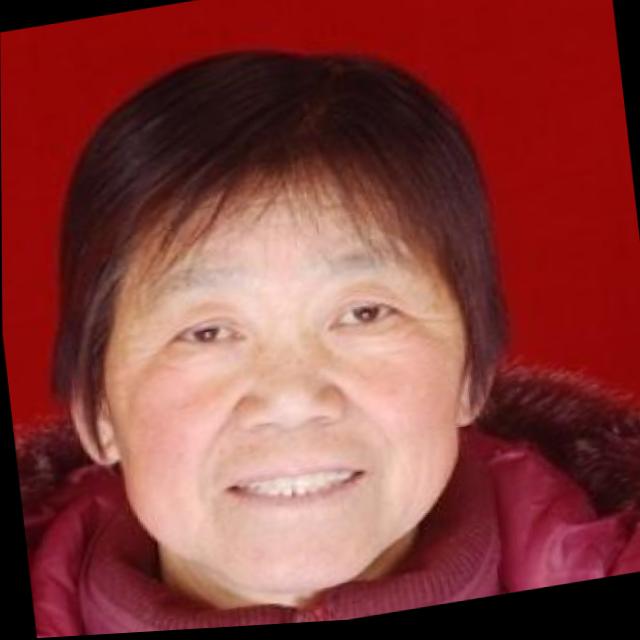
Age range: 45-64